Rhapsody of Fire

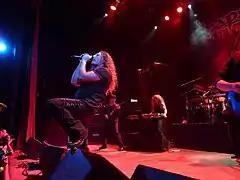
Rhapsody of Fire performing in Buenos Aires in 2010

In late 2009 Limb Music re-released their back-catalogue from 1997 to 2001, along with the compilation album "Tales from the Emerald Sword Saga" on digital music stores.